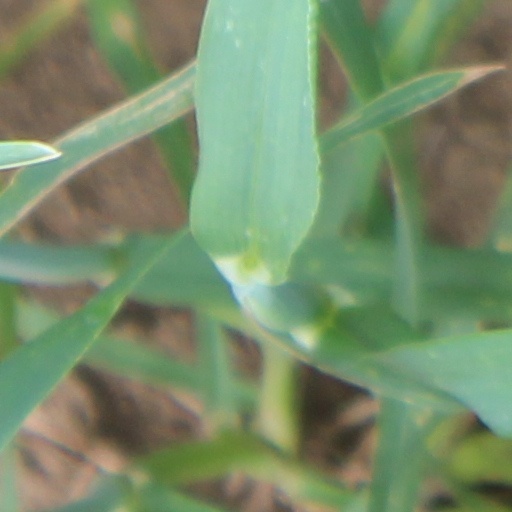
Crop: wheat